Maks Enker

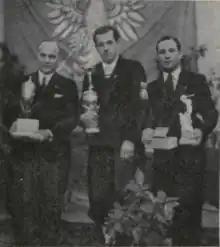

Maks Enker (sometimes shown as Max Enker) was a Polish luger who competed during the 1930s. He won the silver medal in the men's singles event at the 1935 European luge championships in Krynica, Poland and gold at the 1933 Maccabiah Games.